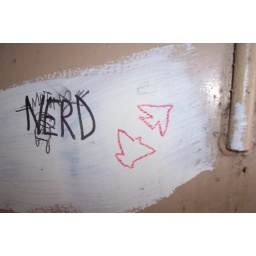
birds by fish